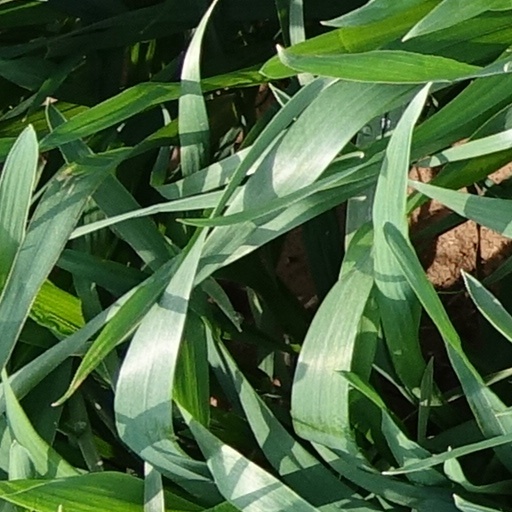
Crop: wheat